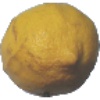
Label: lemon